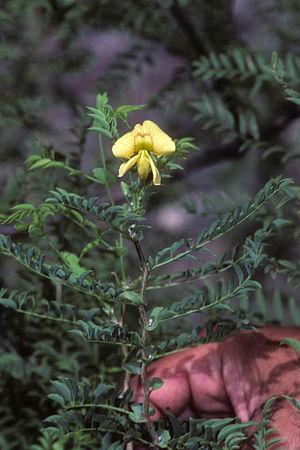
Brongniartia est un genre de plantes dicotylédones de la famille des Fabaceae, nommé d'après le botaniste Adolphe Brongniart.